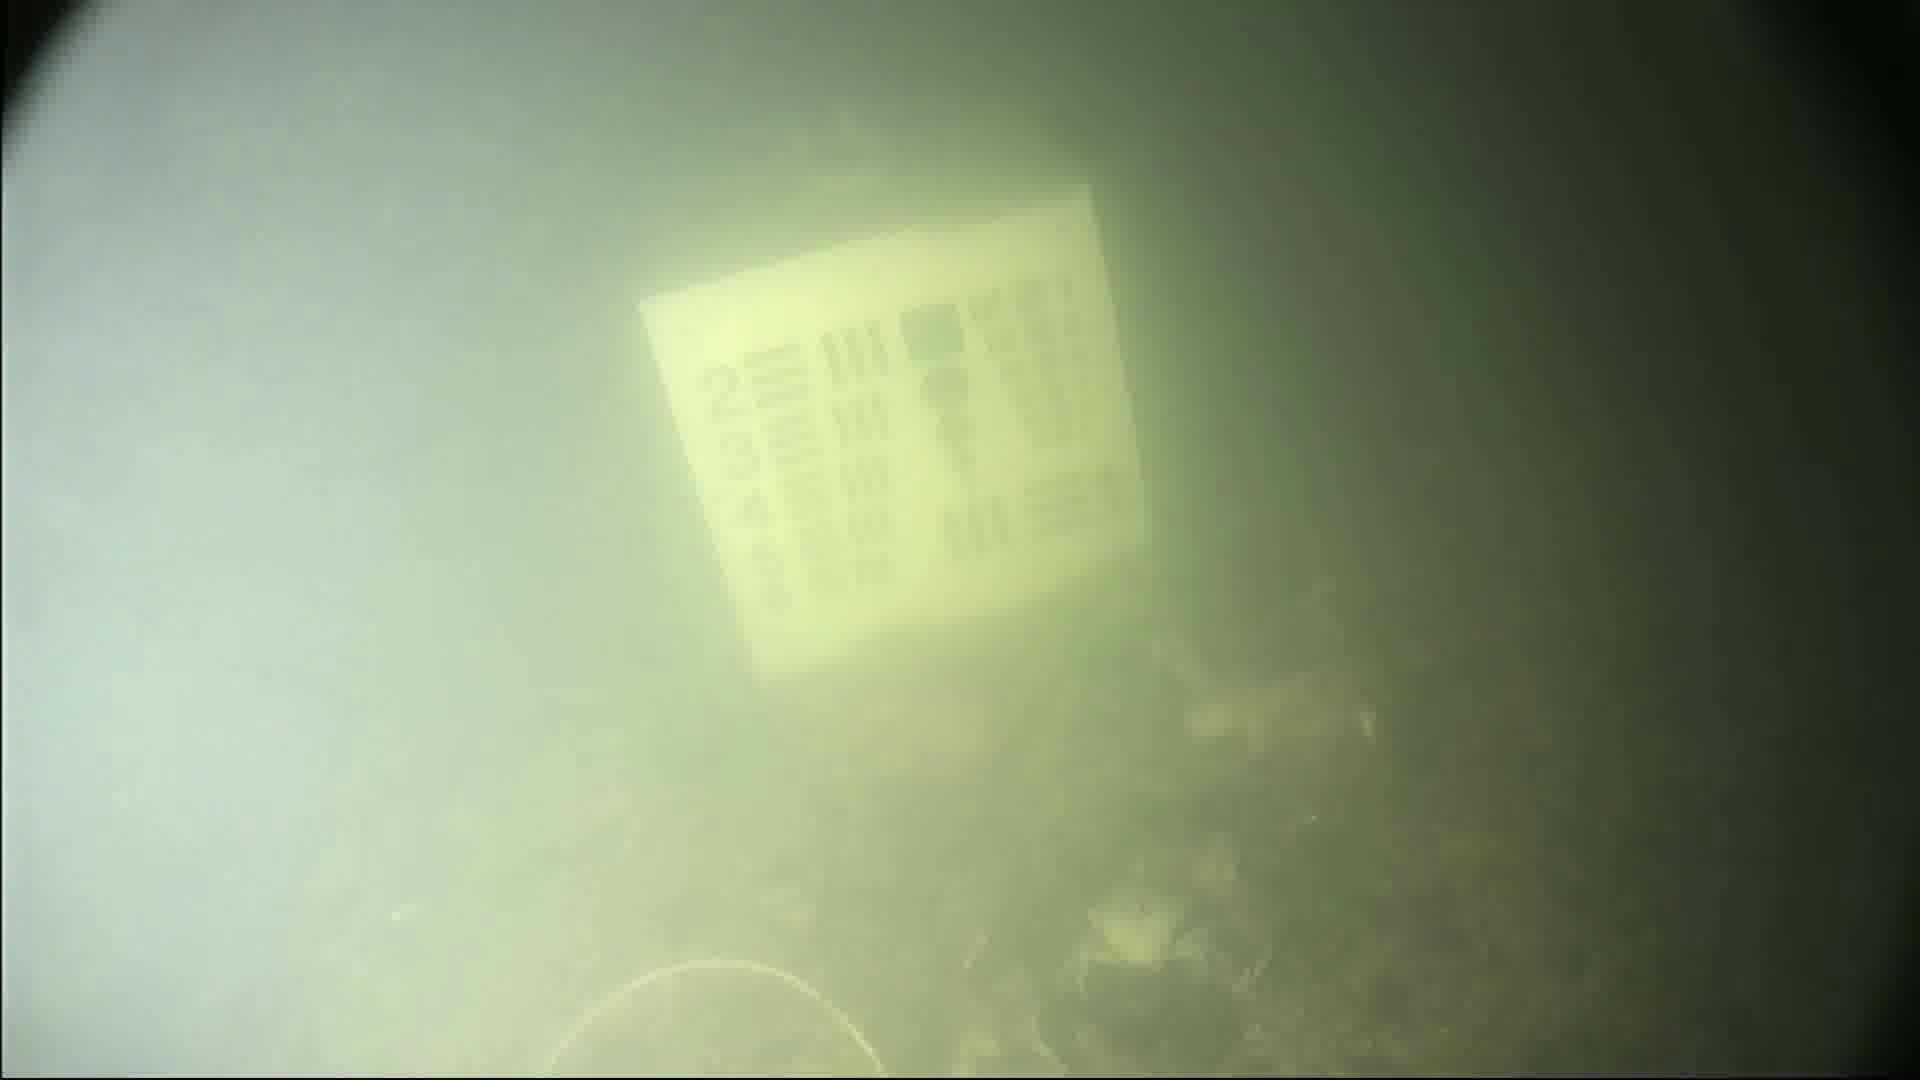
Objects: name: crab